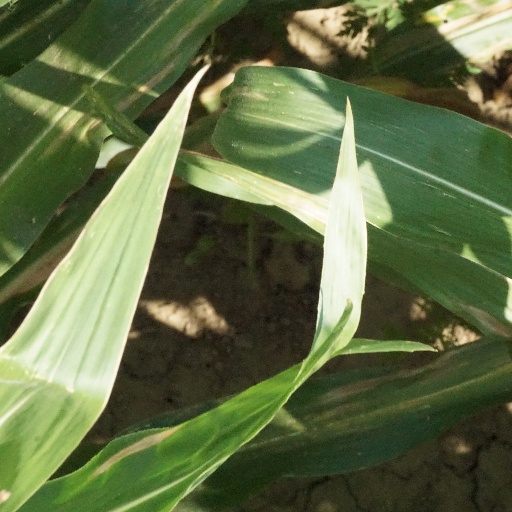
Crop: maize; corn